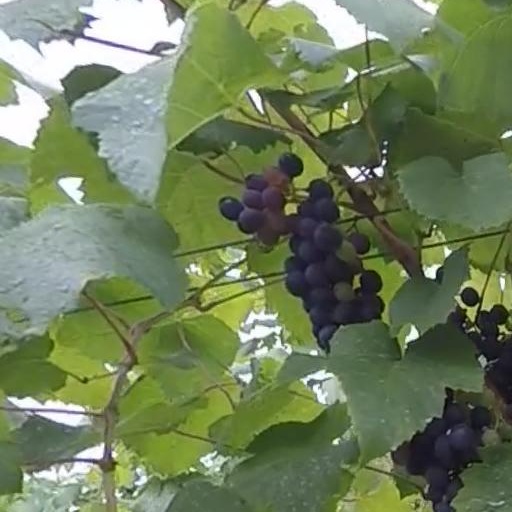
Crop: grape